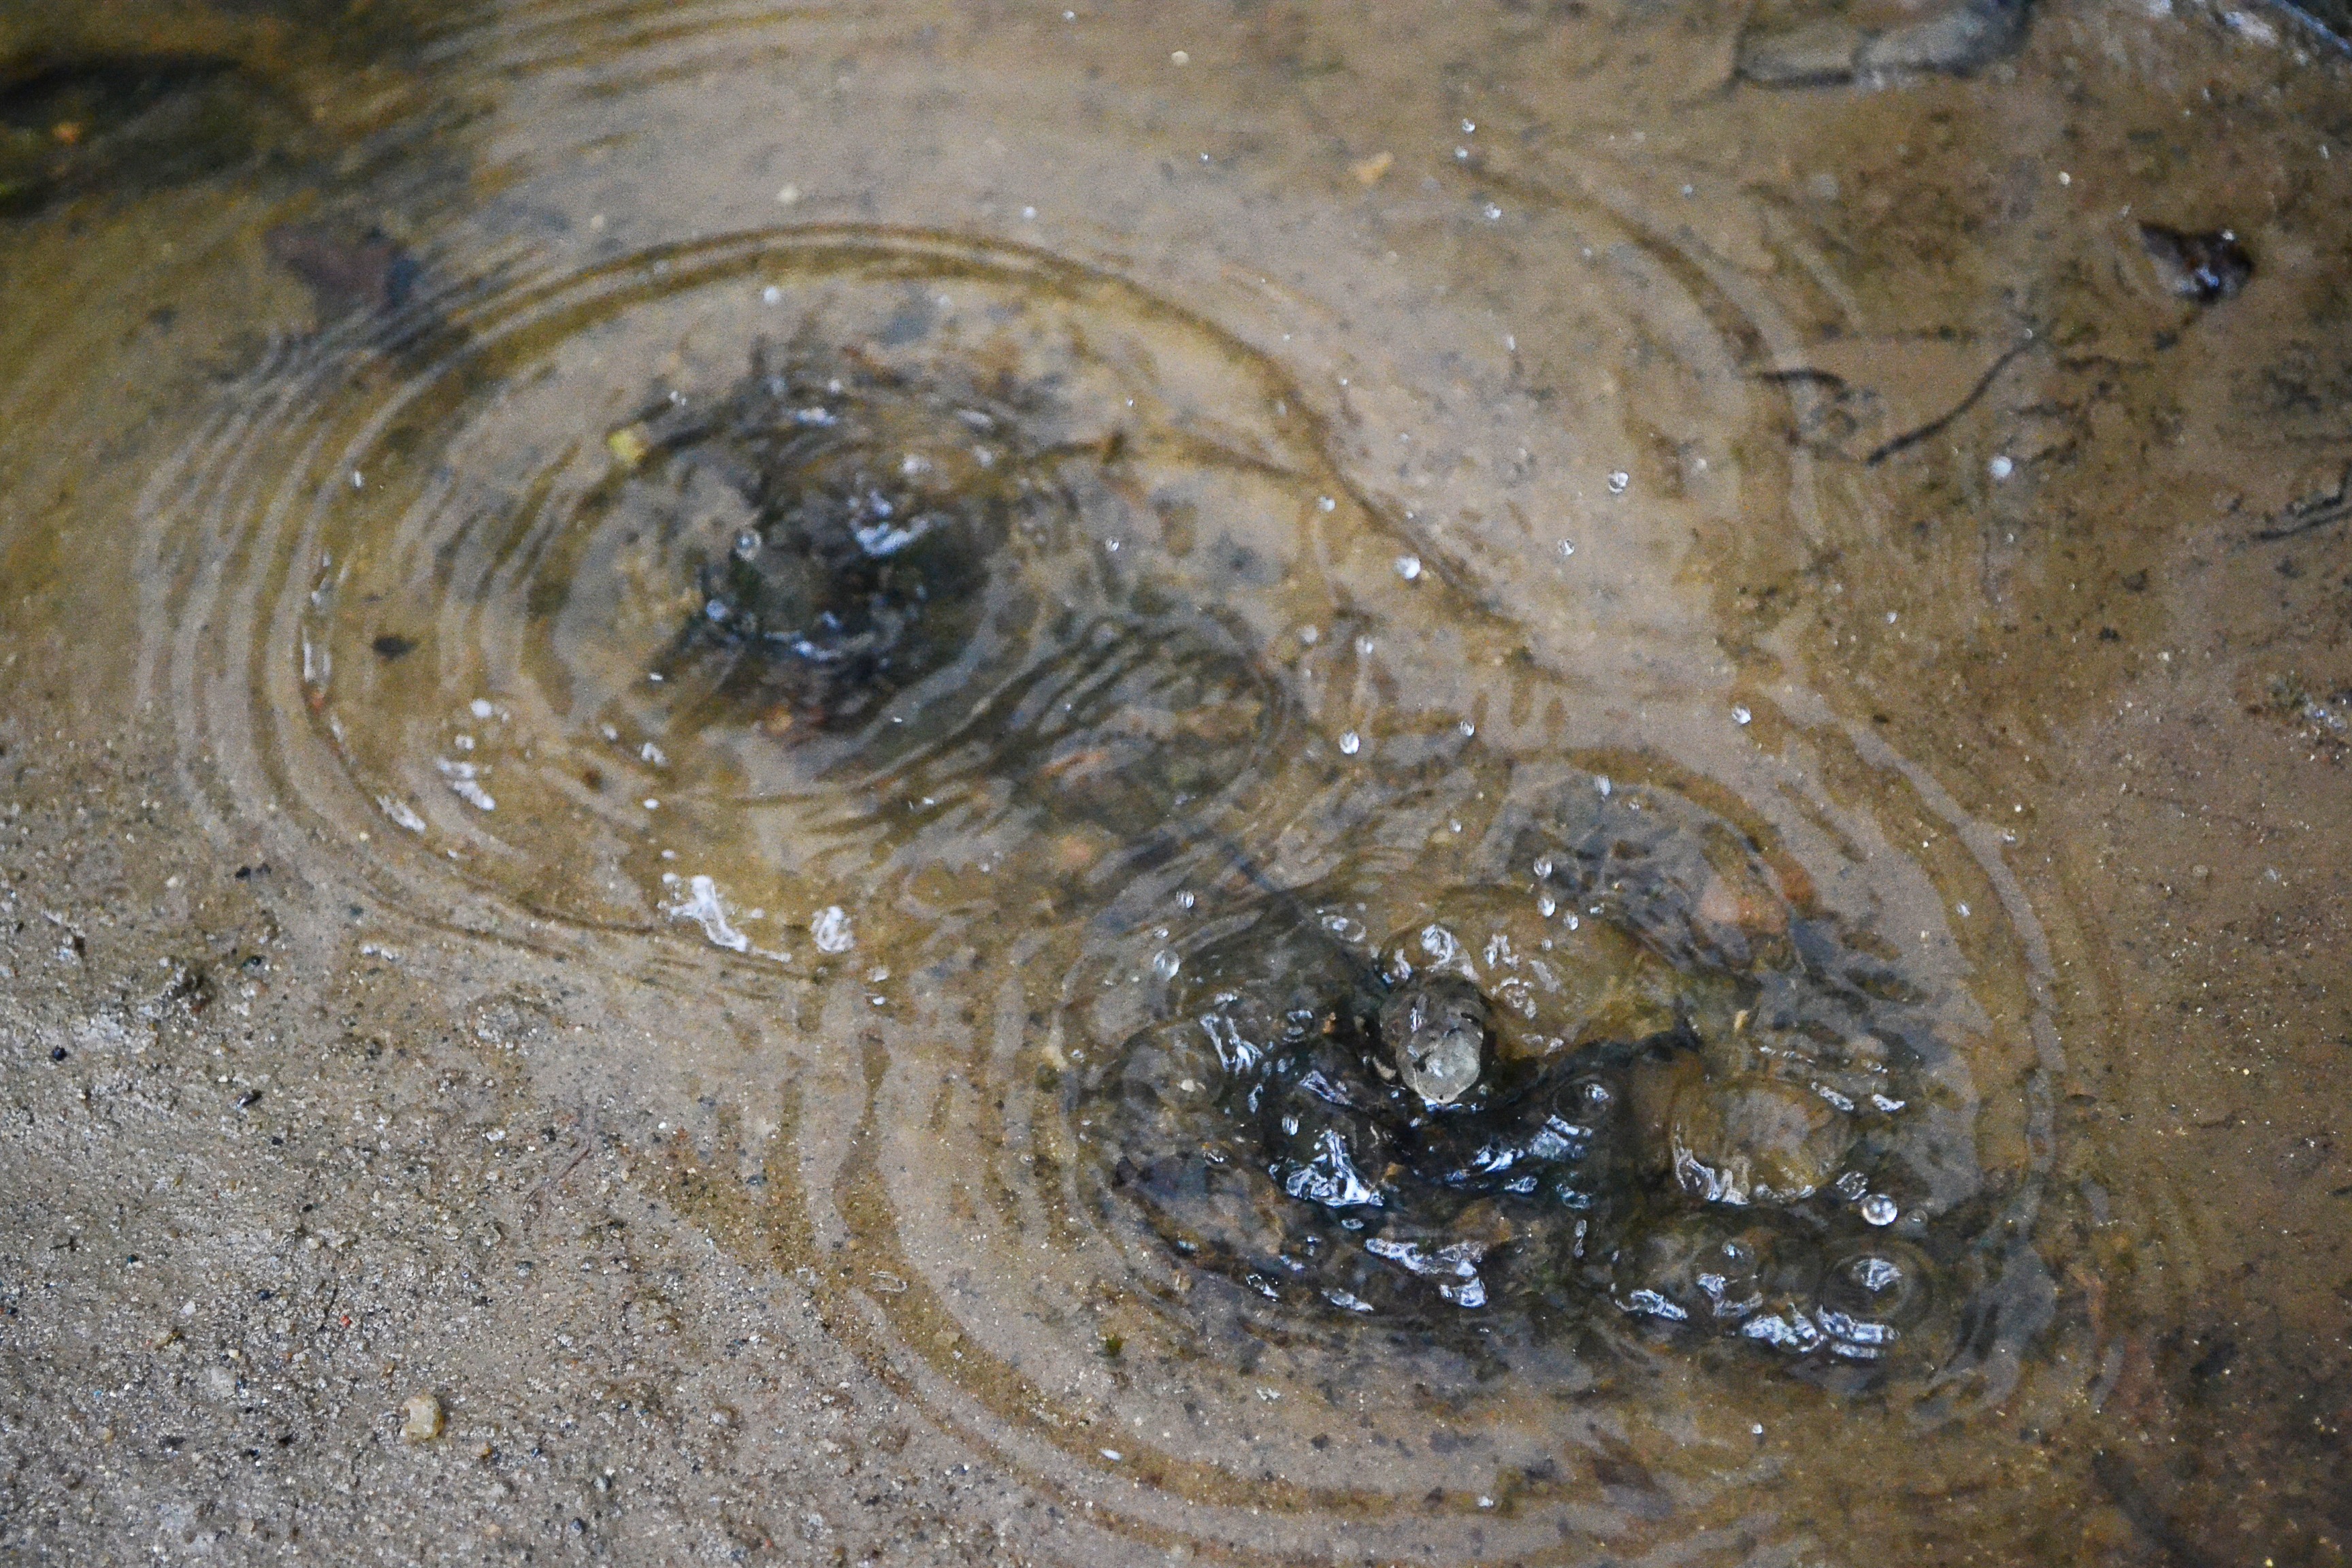
water, wildlife, clear, mud, calm, clean, geology, pure, sri lanka, ceylon, rain drops, water drops, mawanella